Svendborg Skibsværft

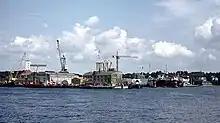
Svendborg Skibsværft

Svendborg Skibsværft (Svendborg Shipyard) was a shipyard, which was located at Frederiksø in Svendborg, Denmark. It was founded in 1907 and closed in 2001, after building close to 200 ships.